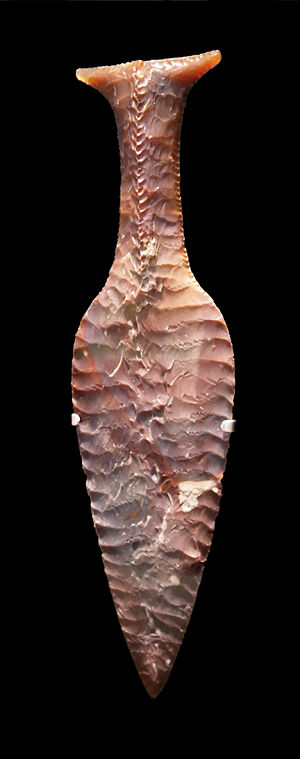
Dolktid
Fiskehaledolk fra Hindsgavl.
Dolktid er den sidste arkæologiske periode i bondestenalderen, strækkende sig fra ca. 2.400 f.Kr.-1.800 f.Kr. Dolktid er kendetegnet ved de karakteristiske stendolke, der findes i flere udgaver. Den mest kendte er den såkaldte "fiskehaledolk".